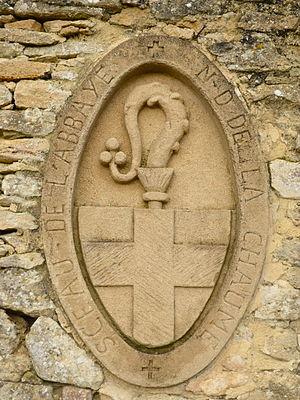
Sceau de l'abbaye Notre-Dame-de-la-Chaume - Machecoul (Loire-Atlantique)
La liste des abbayes bretonnes recense de manière exhaustive les abbayes fondées sur le territoire de la Bretagne historique.
L'abbaye Notre-Dame de la Chaume est une ancienne abbaye bénédictine, située dans la commune de Machecoul, dans le département français de la Loire-Atlantique.
Machecoul est une ancienne commune de l'Ouest de la France, située dans le département de la Loire-Atlantique, en région Pays de la Loire, devenue le 1ᵉʳ janvier 2016, une commune déléguée de la commune nouvelle de Machecoul-Saint-Même.